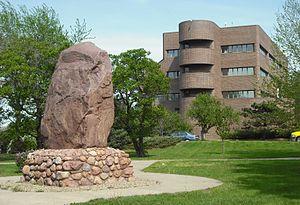
Lawrence est une ville du Kansas aux États-Unis d'Amérique, siège du comté de Douglas, à 40 km à l'ouest de Kansas City. Elle est traversée par la rivière Kaw. Sa population est de 87 643 habitants. Elle héberge l'université du Kansas et l'université Haskell des Nations indiennes.